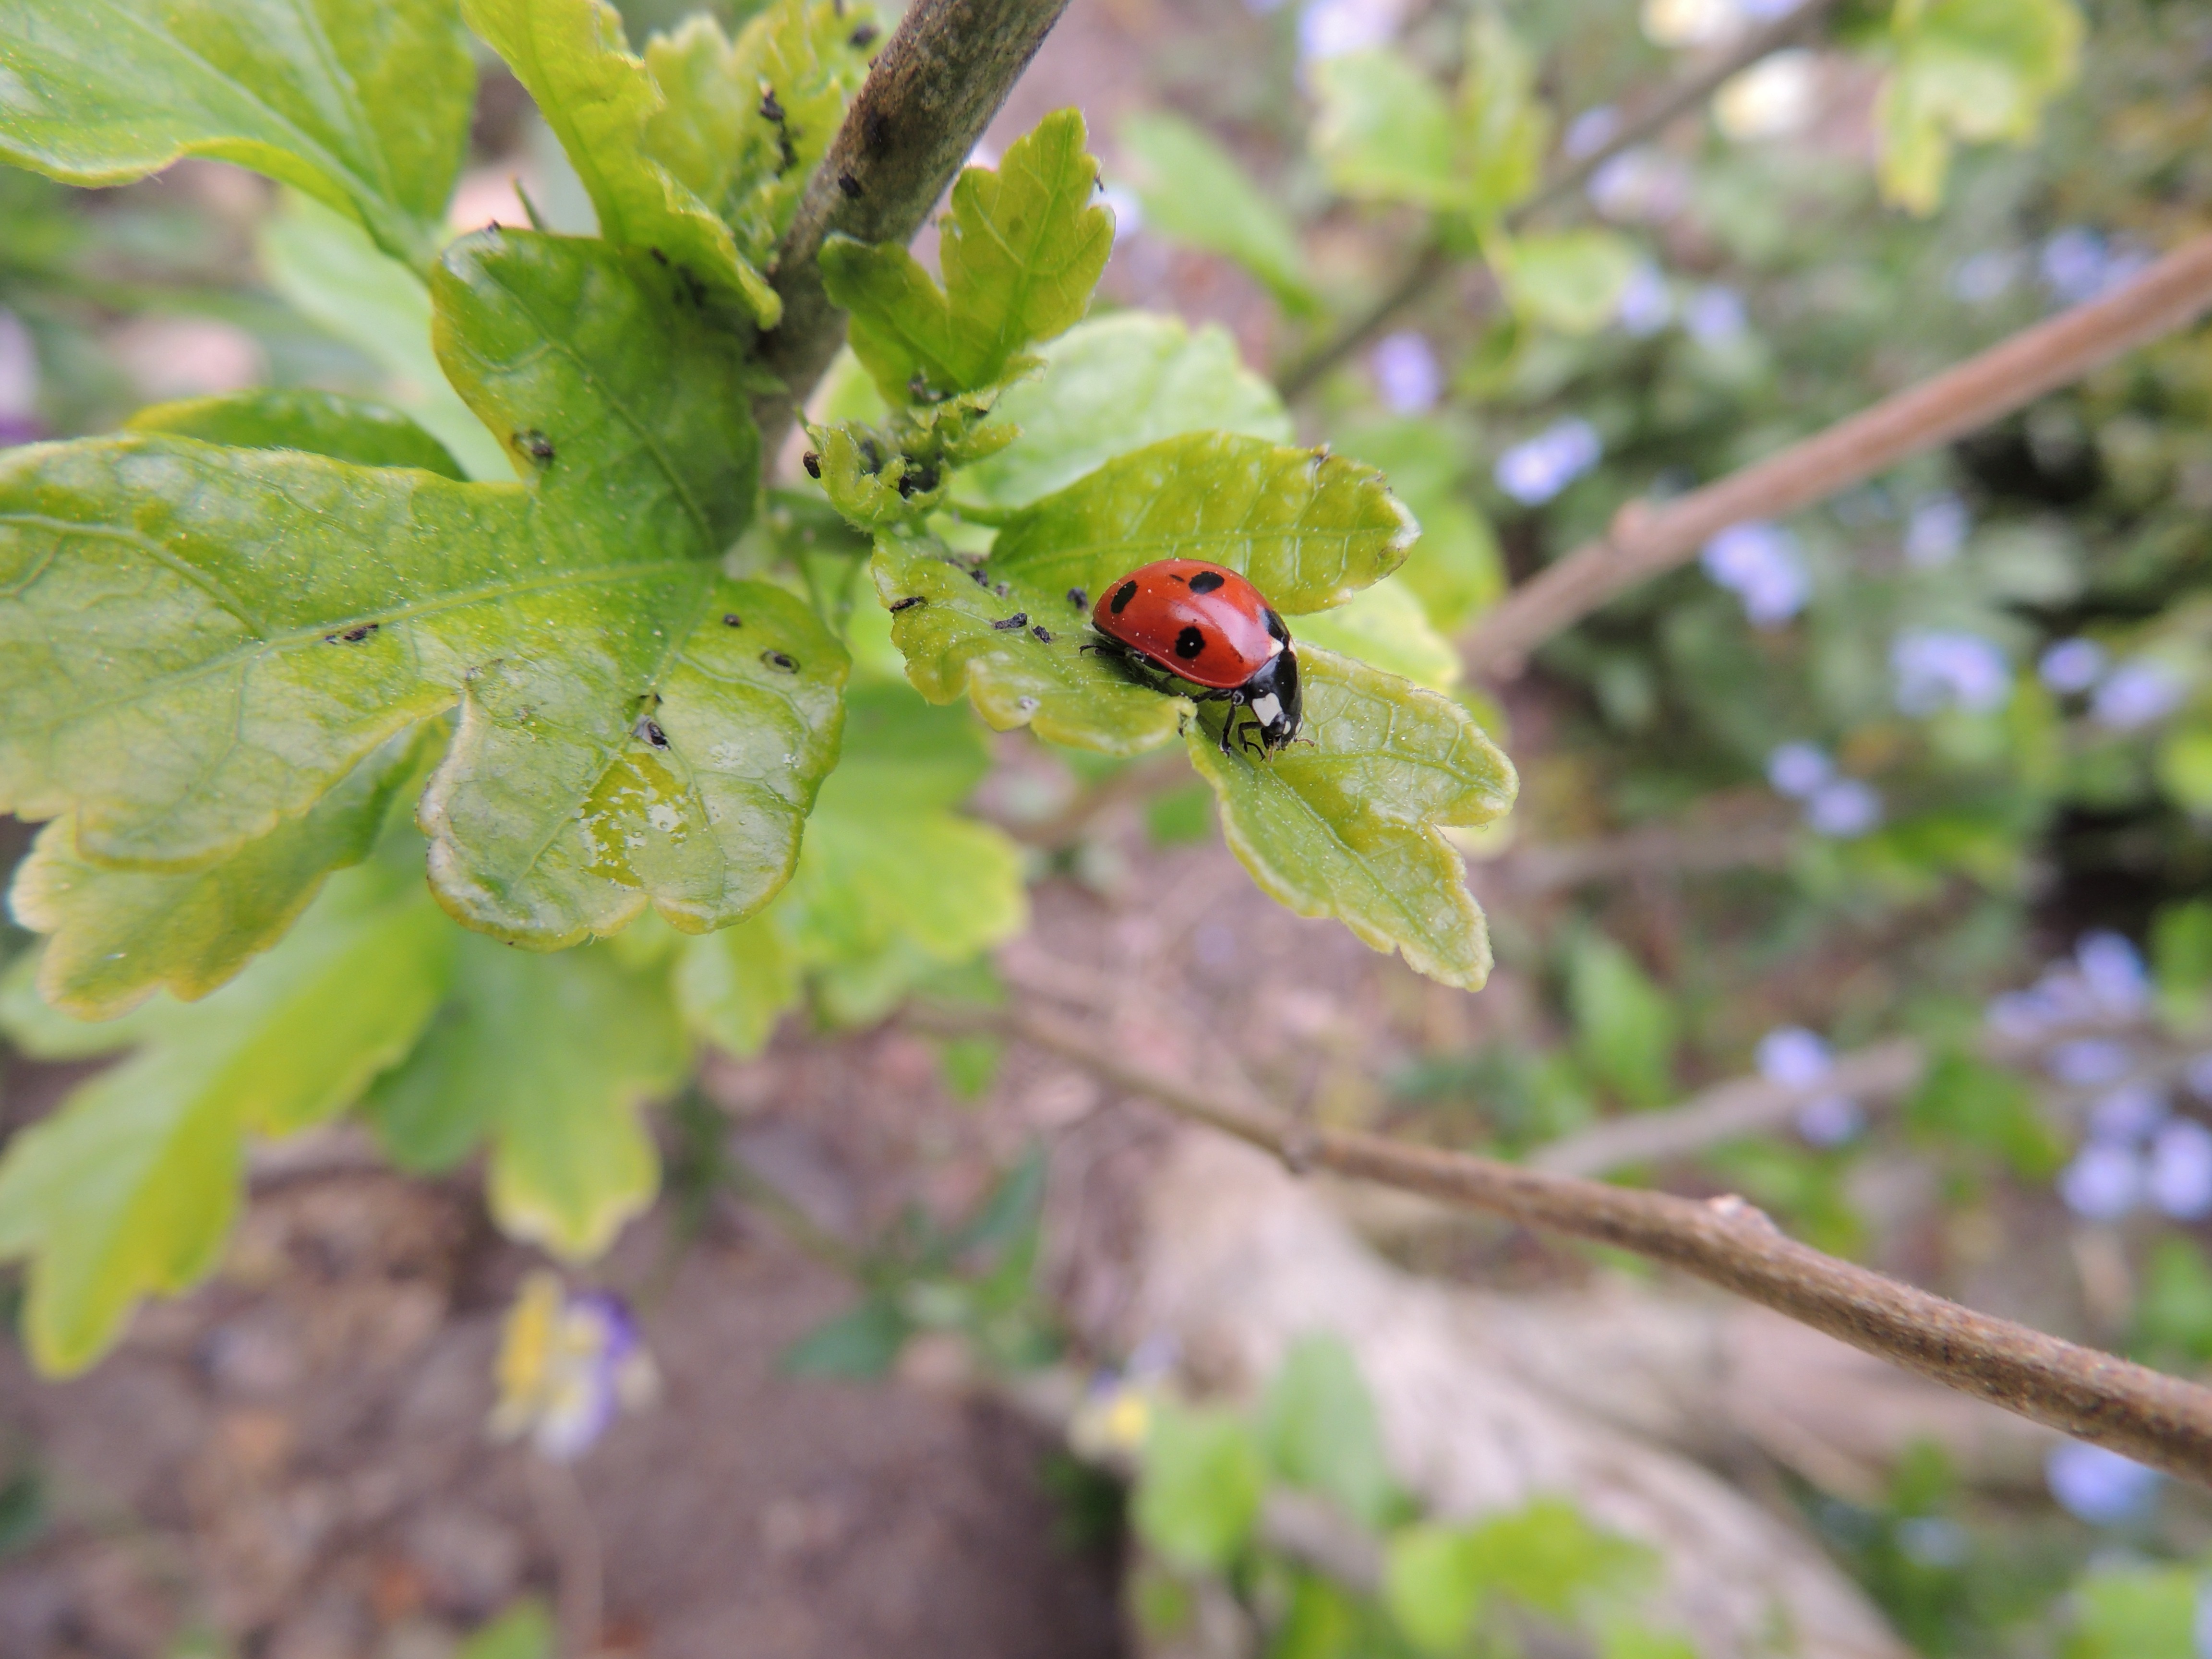
tree, nature, branch, plant, leaf, flower, wildlife, green, produce, insect, macro, botany, flora, fauna, ladybird, invertebrate, wildflower, close up, sheet, shrub, dots, detail, macro photography, sedmite n